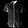
Label: Shirt